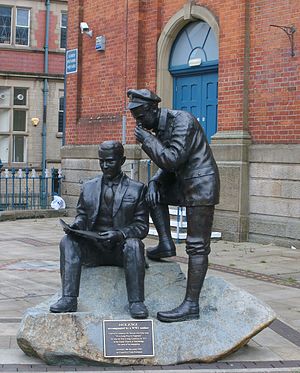
It's a Long Way to Tipperary
Statue af Jack Judge og en soldat fra Første Verdenskrig
It's a Long Way to Tipperary er en varieté- og marchsang, som blev skrevet af Jack Judge i 1912. Den er blandt de mest populære marchmelodier gennem tiderne.